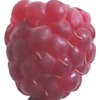
Label: raspberry